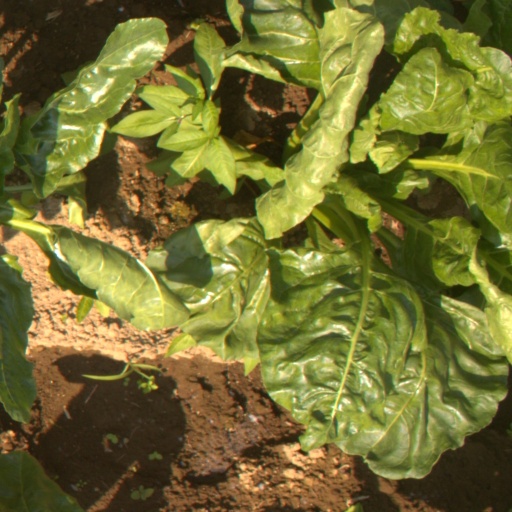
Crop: sugar beet